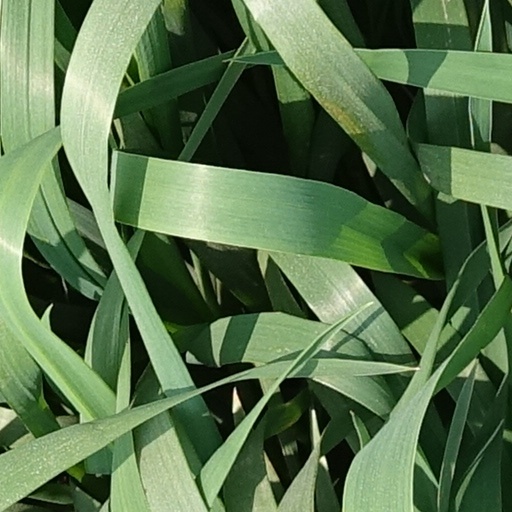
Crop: wheat